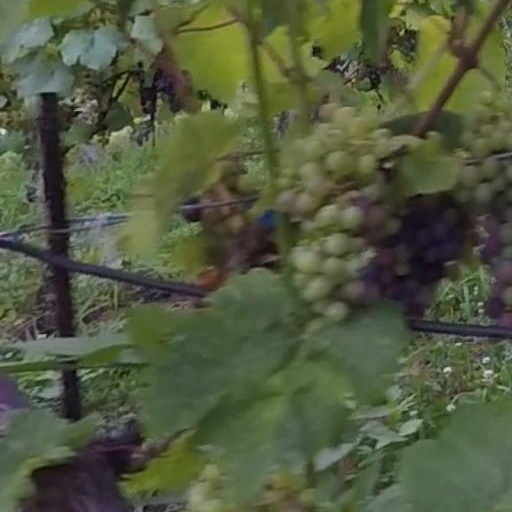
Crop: grape